Turpan Khanate

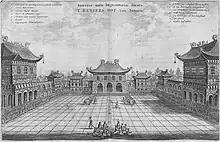
The presumed Turpan "Mughal embassy" (group "3") at the Chinese court in 1656, together with the embassy from Holand ("Batavorum", group "2").

From the 16th century onwards, the leaders of the Khojas came to have a strong influence, replacing the Dughlat faction, which had traditionally had a strong influence in Moghulistan.